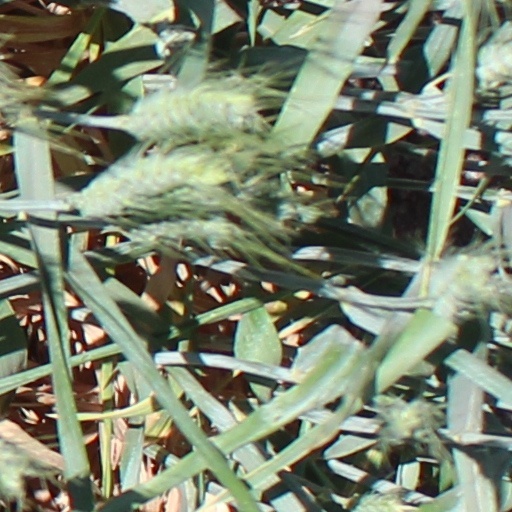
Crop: wheat